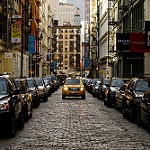
Scene: Outdoor